Choe Bu

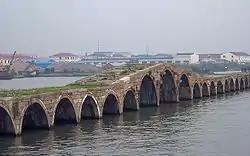
The Precious Belt Bridge of Suzhou, built in 1446 during the Ming dynasty

Choe Bu observed that, despite Hangzhou's greatness, it was no competition for Suzhou, while the former was merely a supplemental commercial feeder that served to enrich the Jiangnan region. After visiting Suzhou on 28 March, Choe Bu remarked on this economic hub of the southeast: